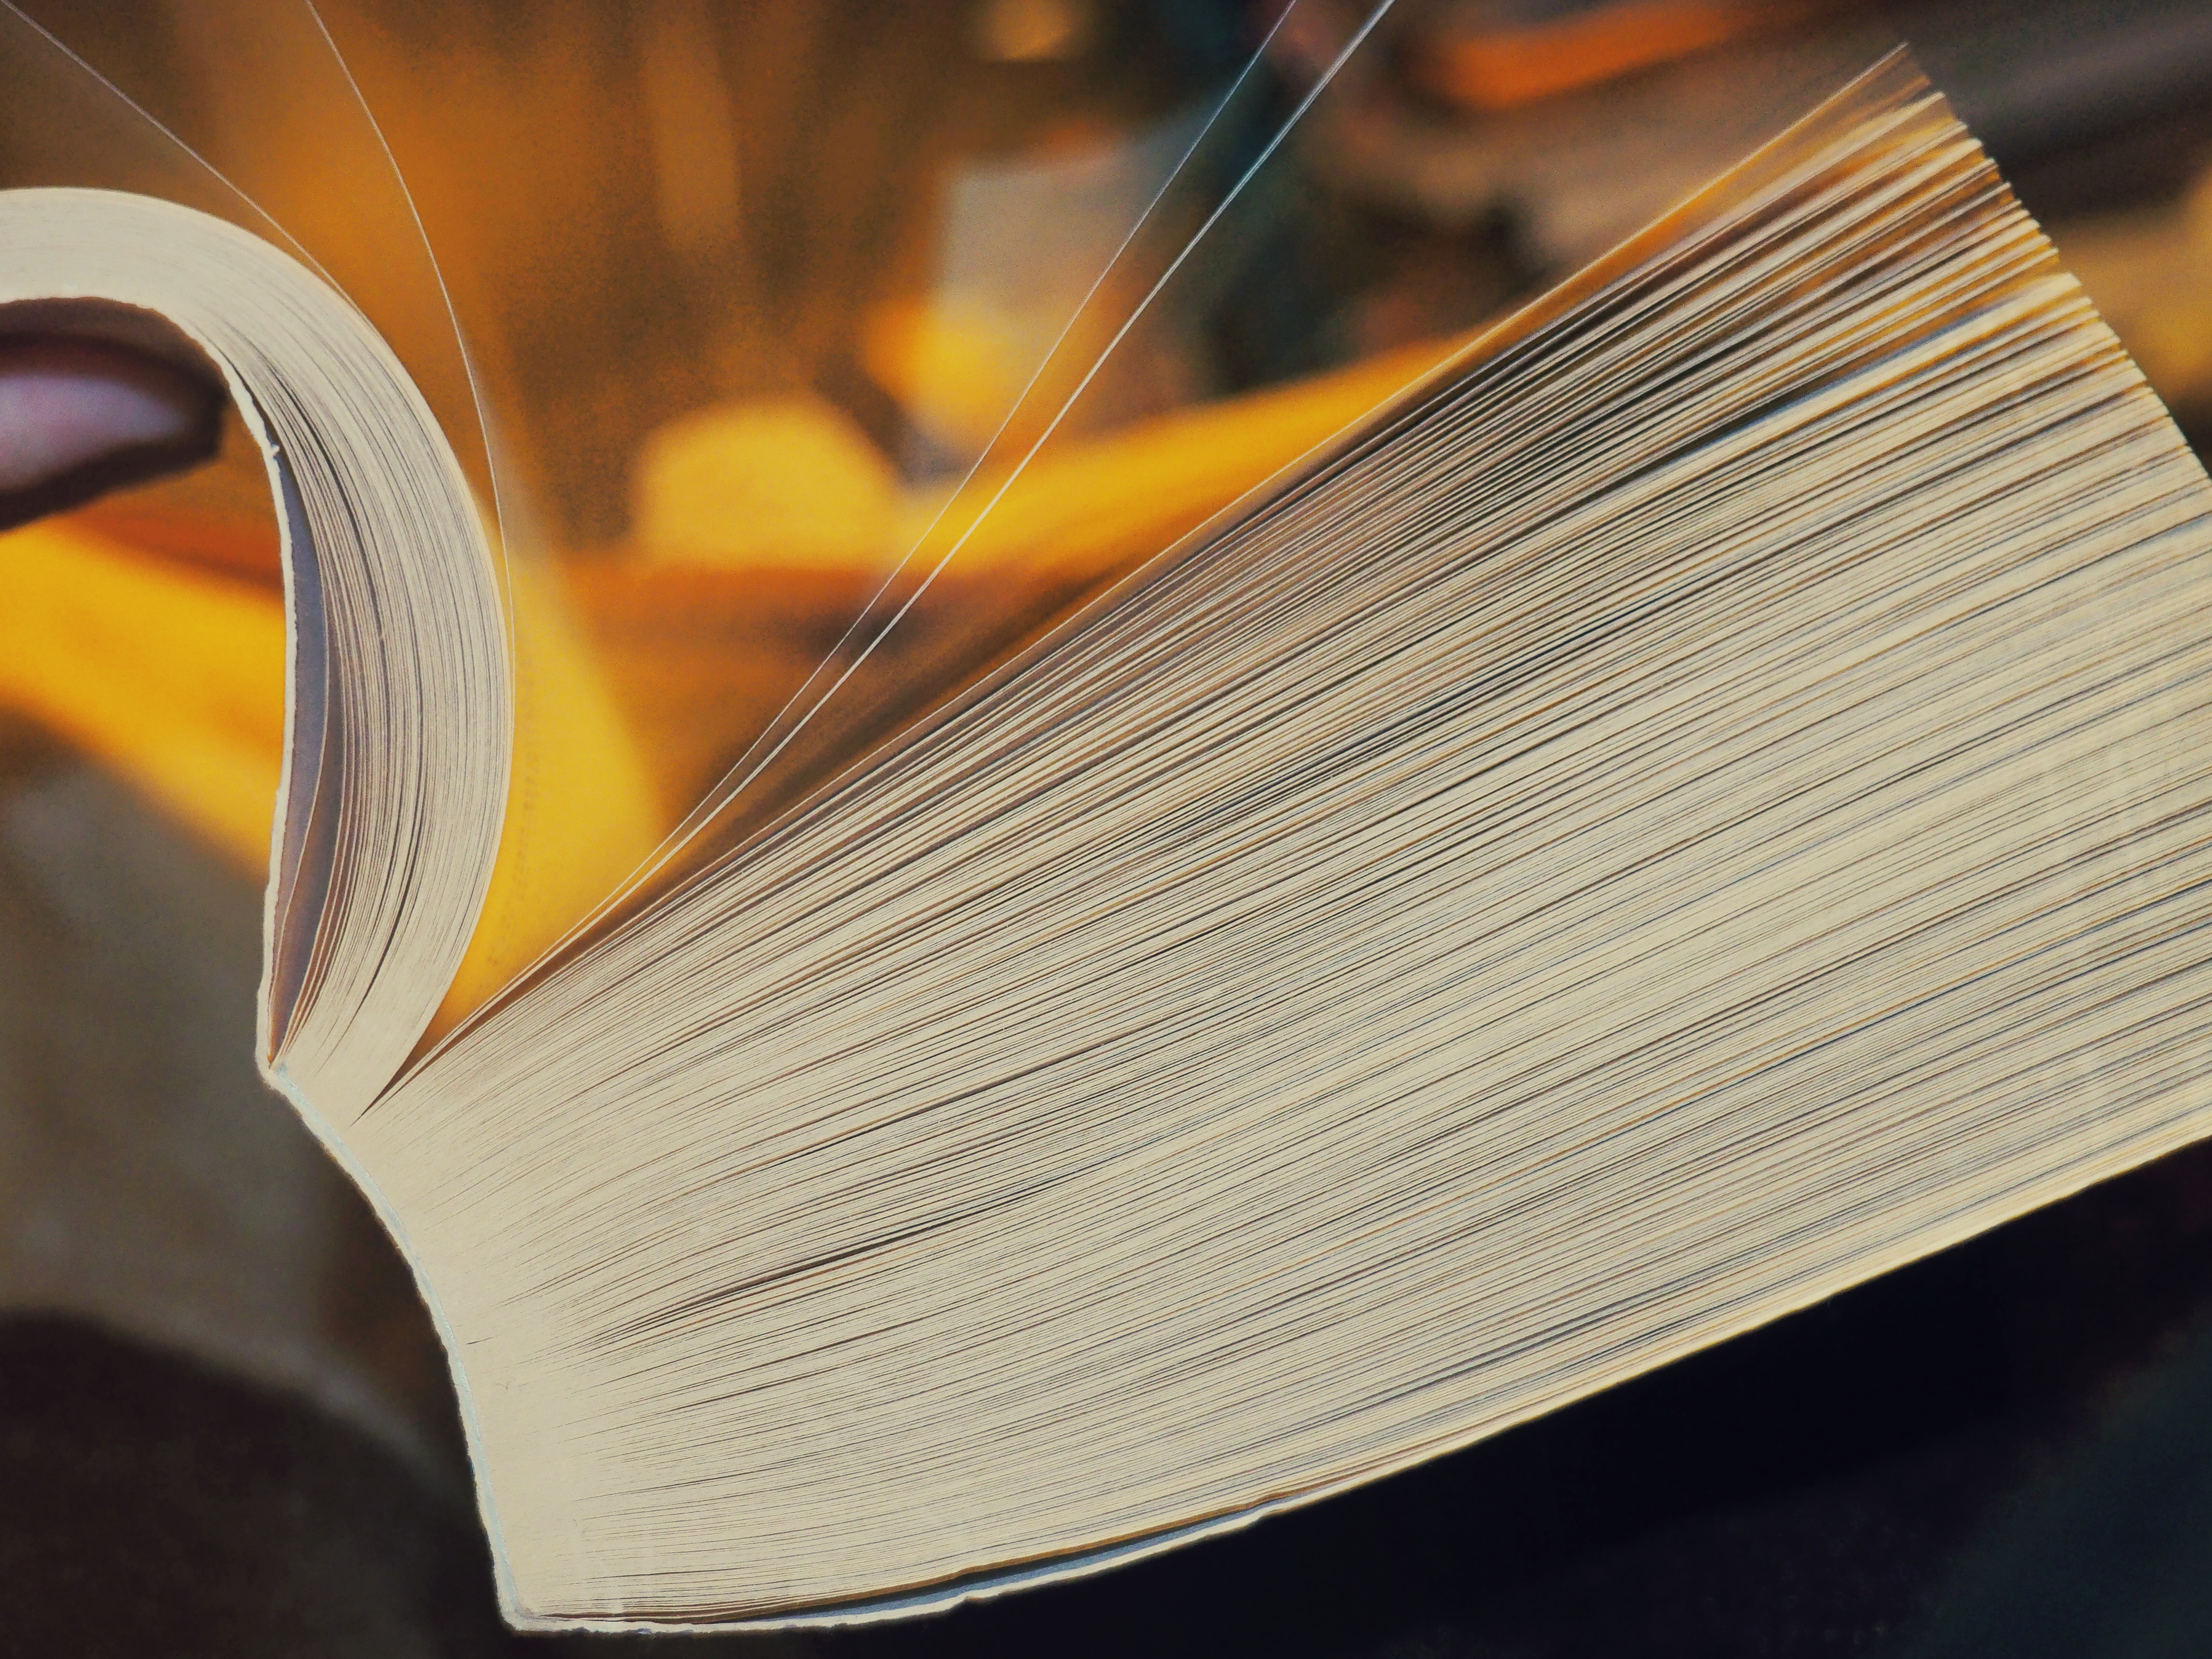
writing, book, wing, wood, leaf, close up, sheet, art, turn, volume, string instrument